B90 nuclear bomb

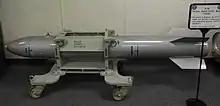
B90 Depth Strike Bomb.

The B90 Nuclear Depth Strike Bomb (NDSB) was an American thermonuclear bomb designed at Los Alamos National Laboratory in the mid-to-late 1980s and cancelled prior to introduction into military service due to the end of the Cold War.